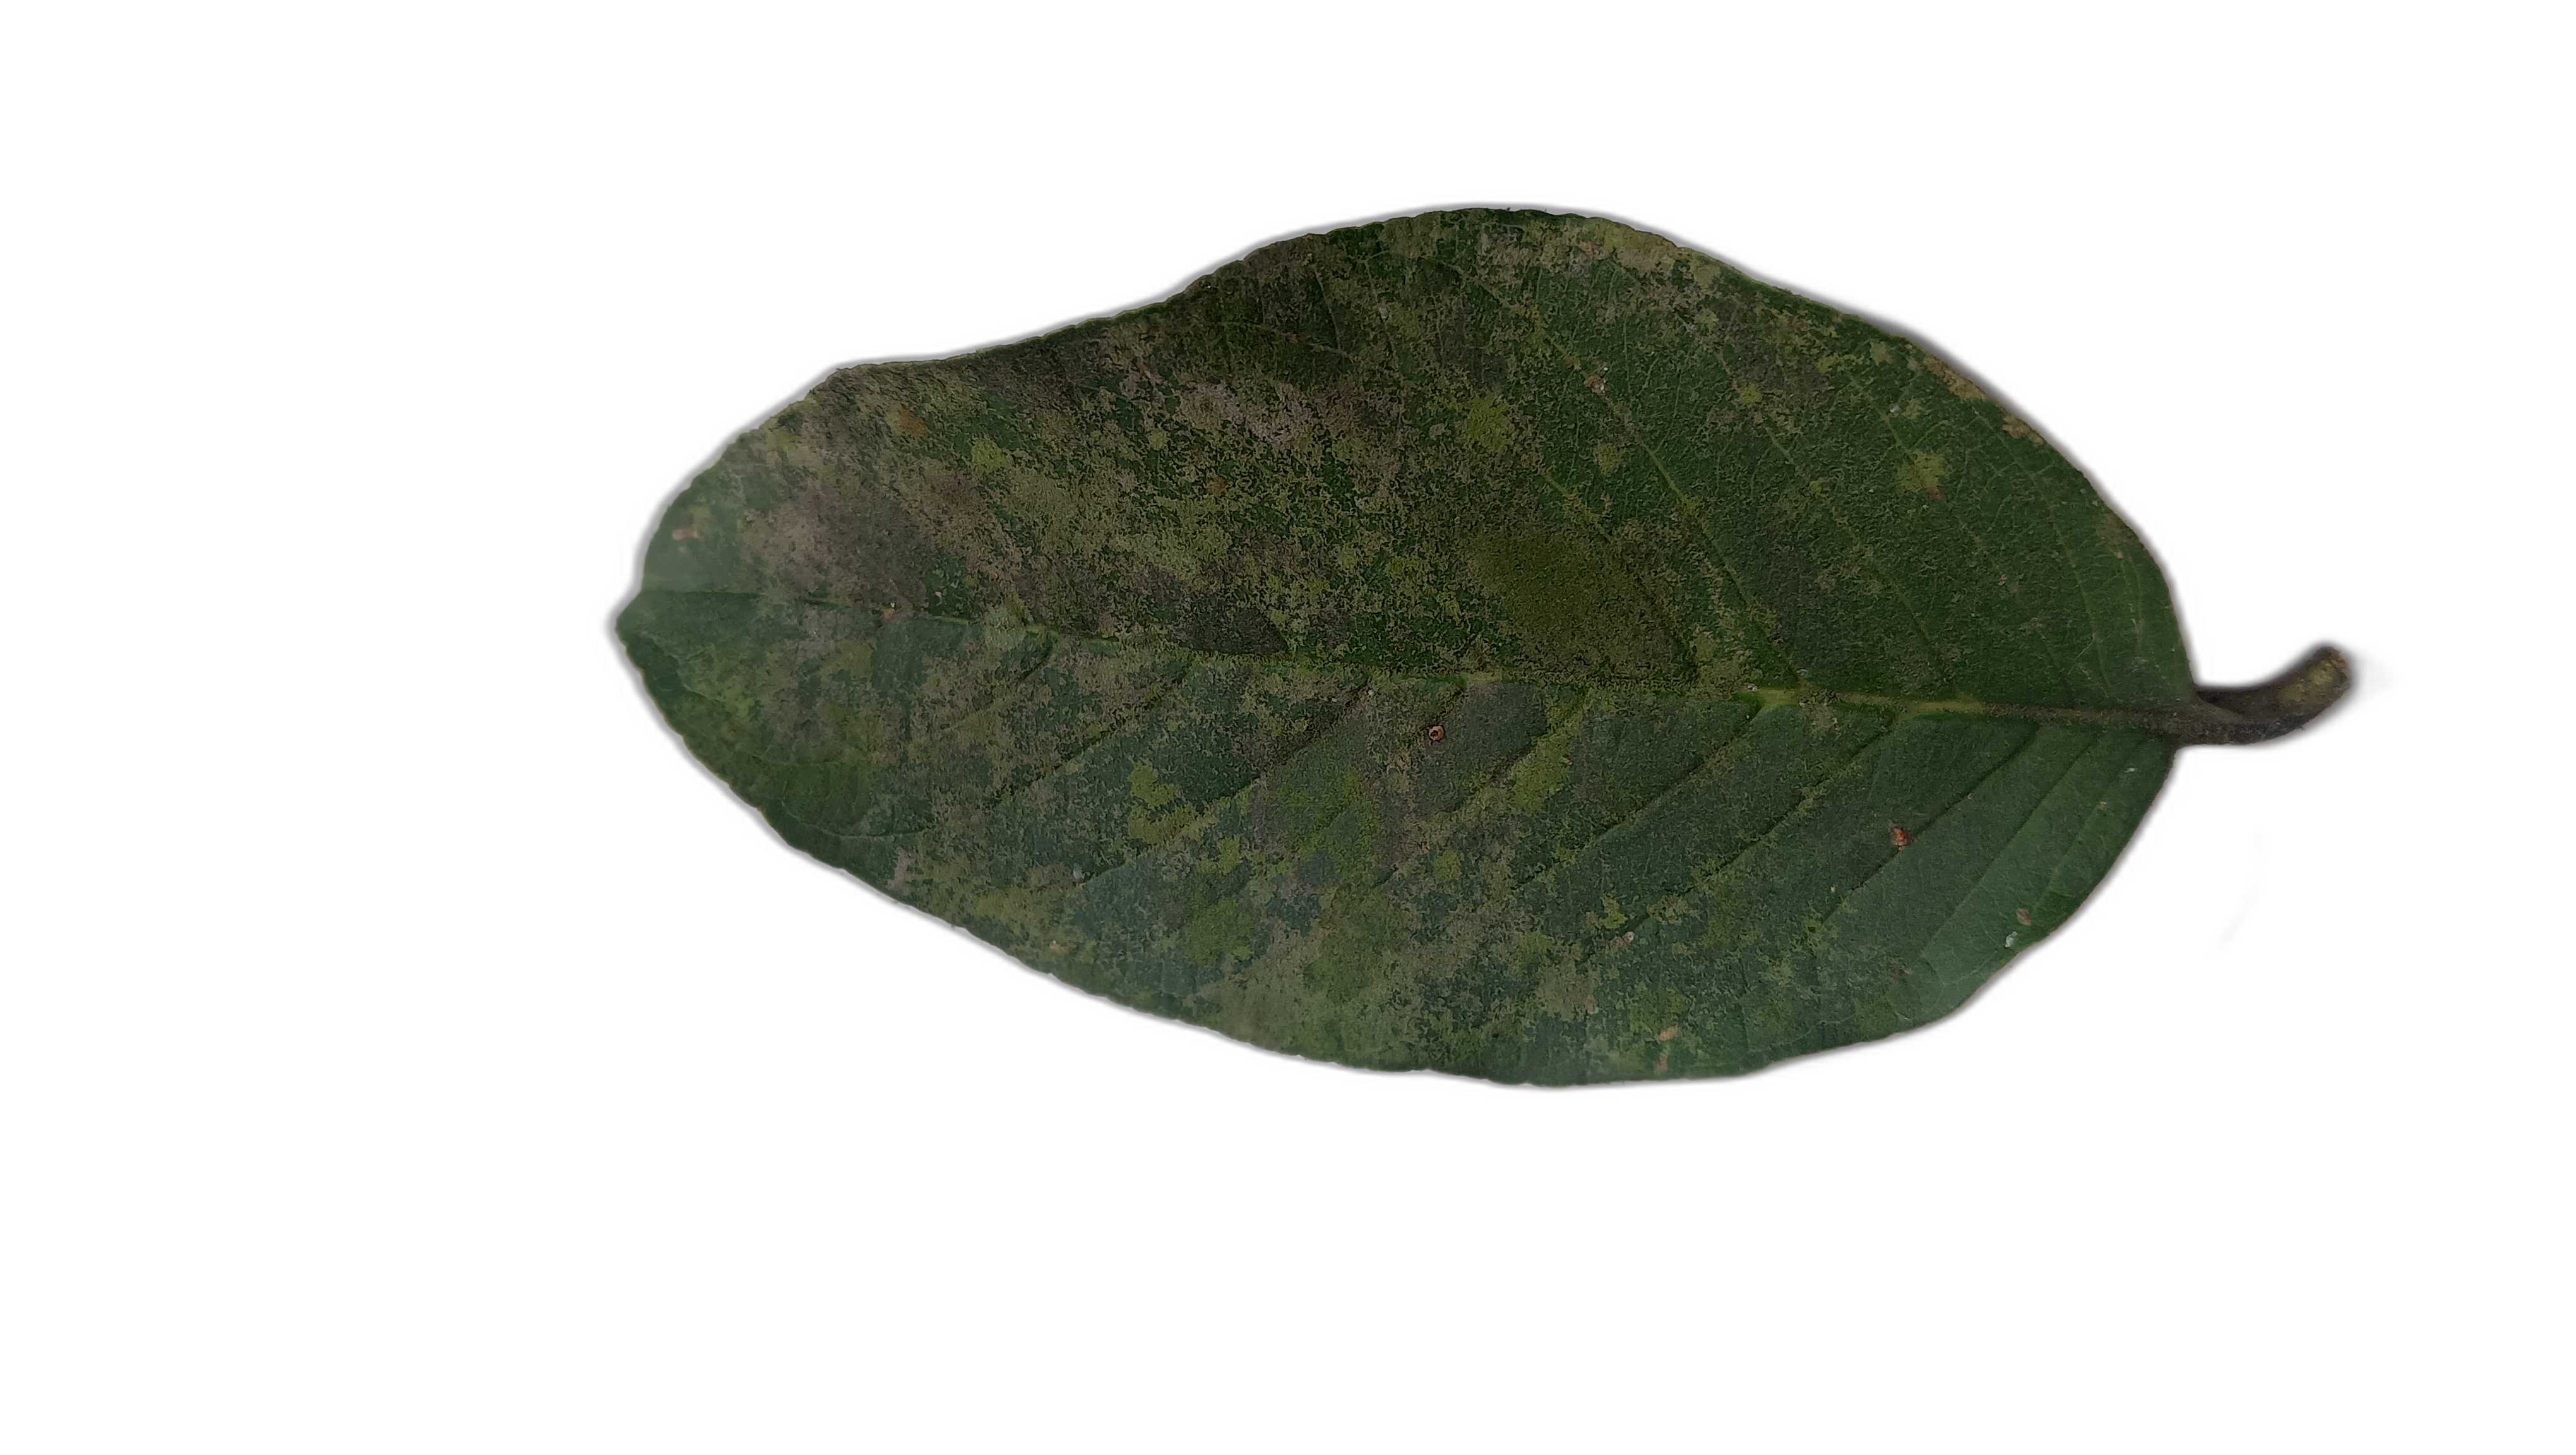
Plant part: leaf
Disease: Anthracnose